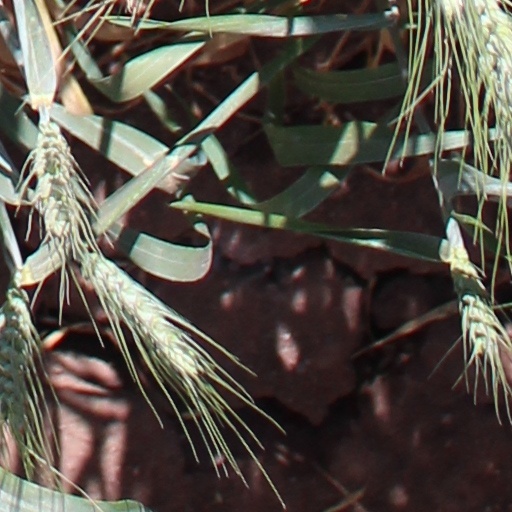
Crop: wheat